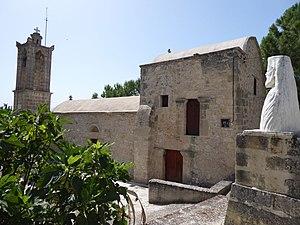
Chóli est un village de Chypre de plus de 83 habitants.